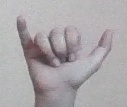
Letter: ya